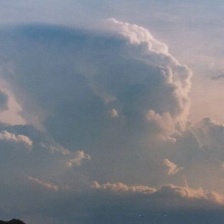
Cloud type: Stratocumulus